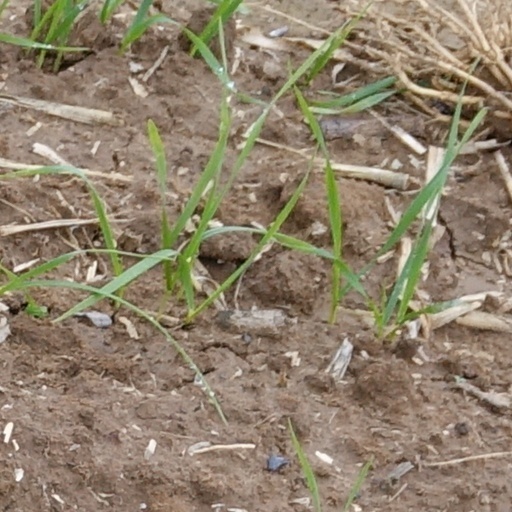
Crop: wheat